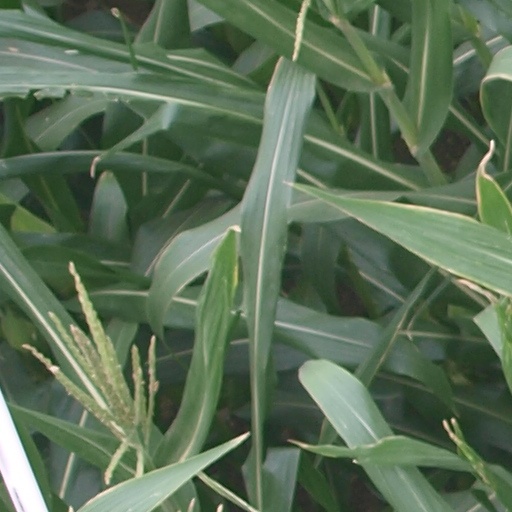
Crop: maize; corn